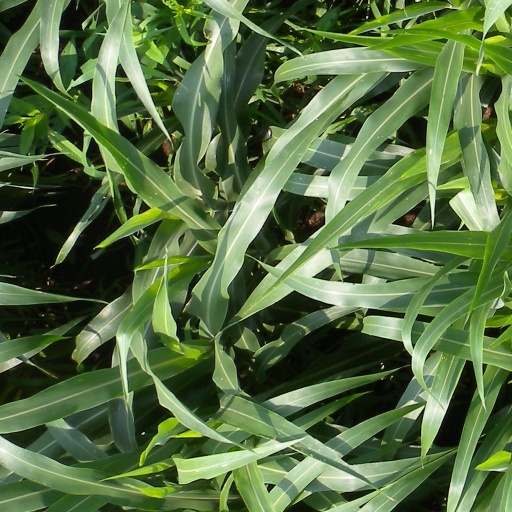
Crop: sorghum